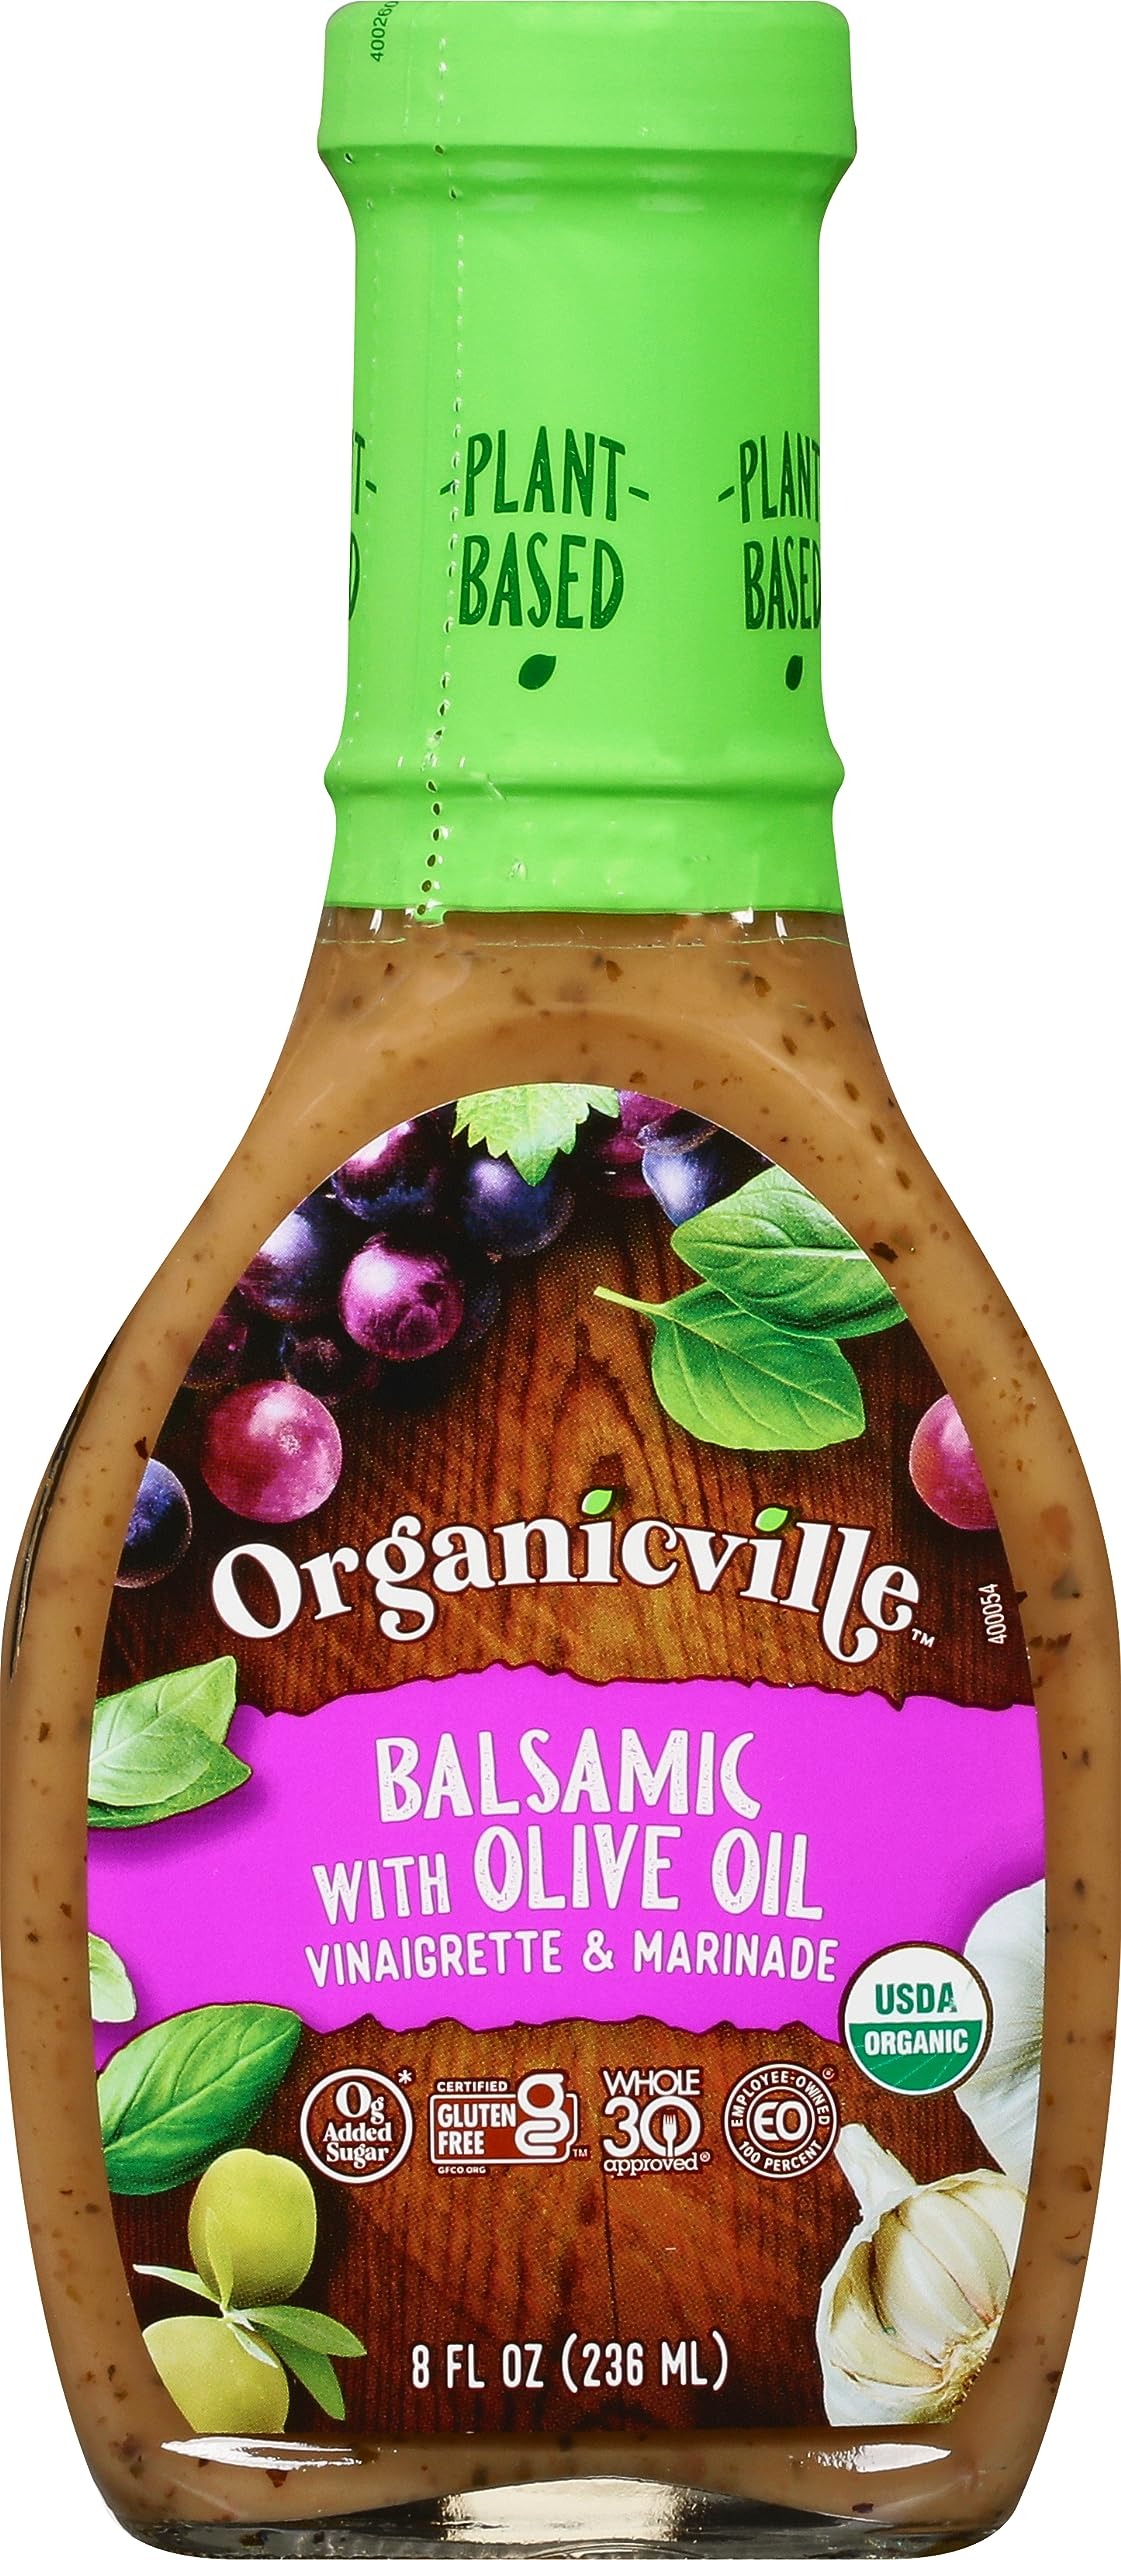
Item Name: Organicville Balsamic with Olive Oil Vinaigrette & Marinade - Balsamic Vinaigrette Salad Dressing, Gluten Free, Organic, 0g Added Sugar, Vegan, Keto, Paleo, Whole 30, Dressing for Salad - 8 Oz, 6-Pack
Value: 6.0
Unit: Count

Price: 38.99